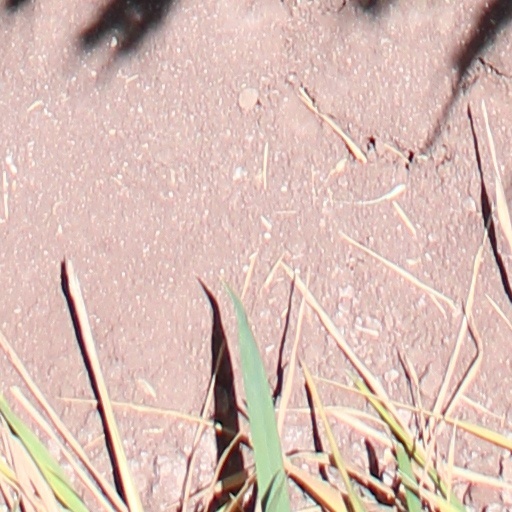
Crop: wheat